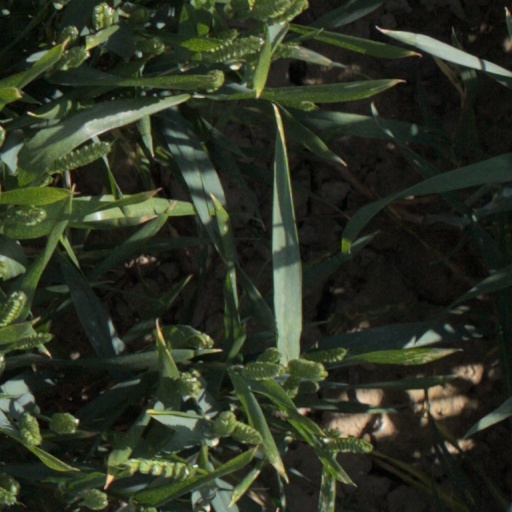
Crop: wheat